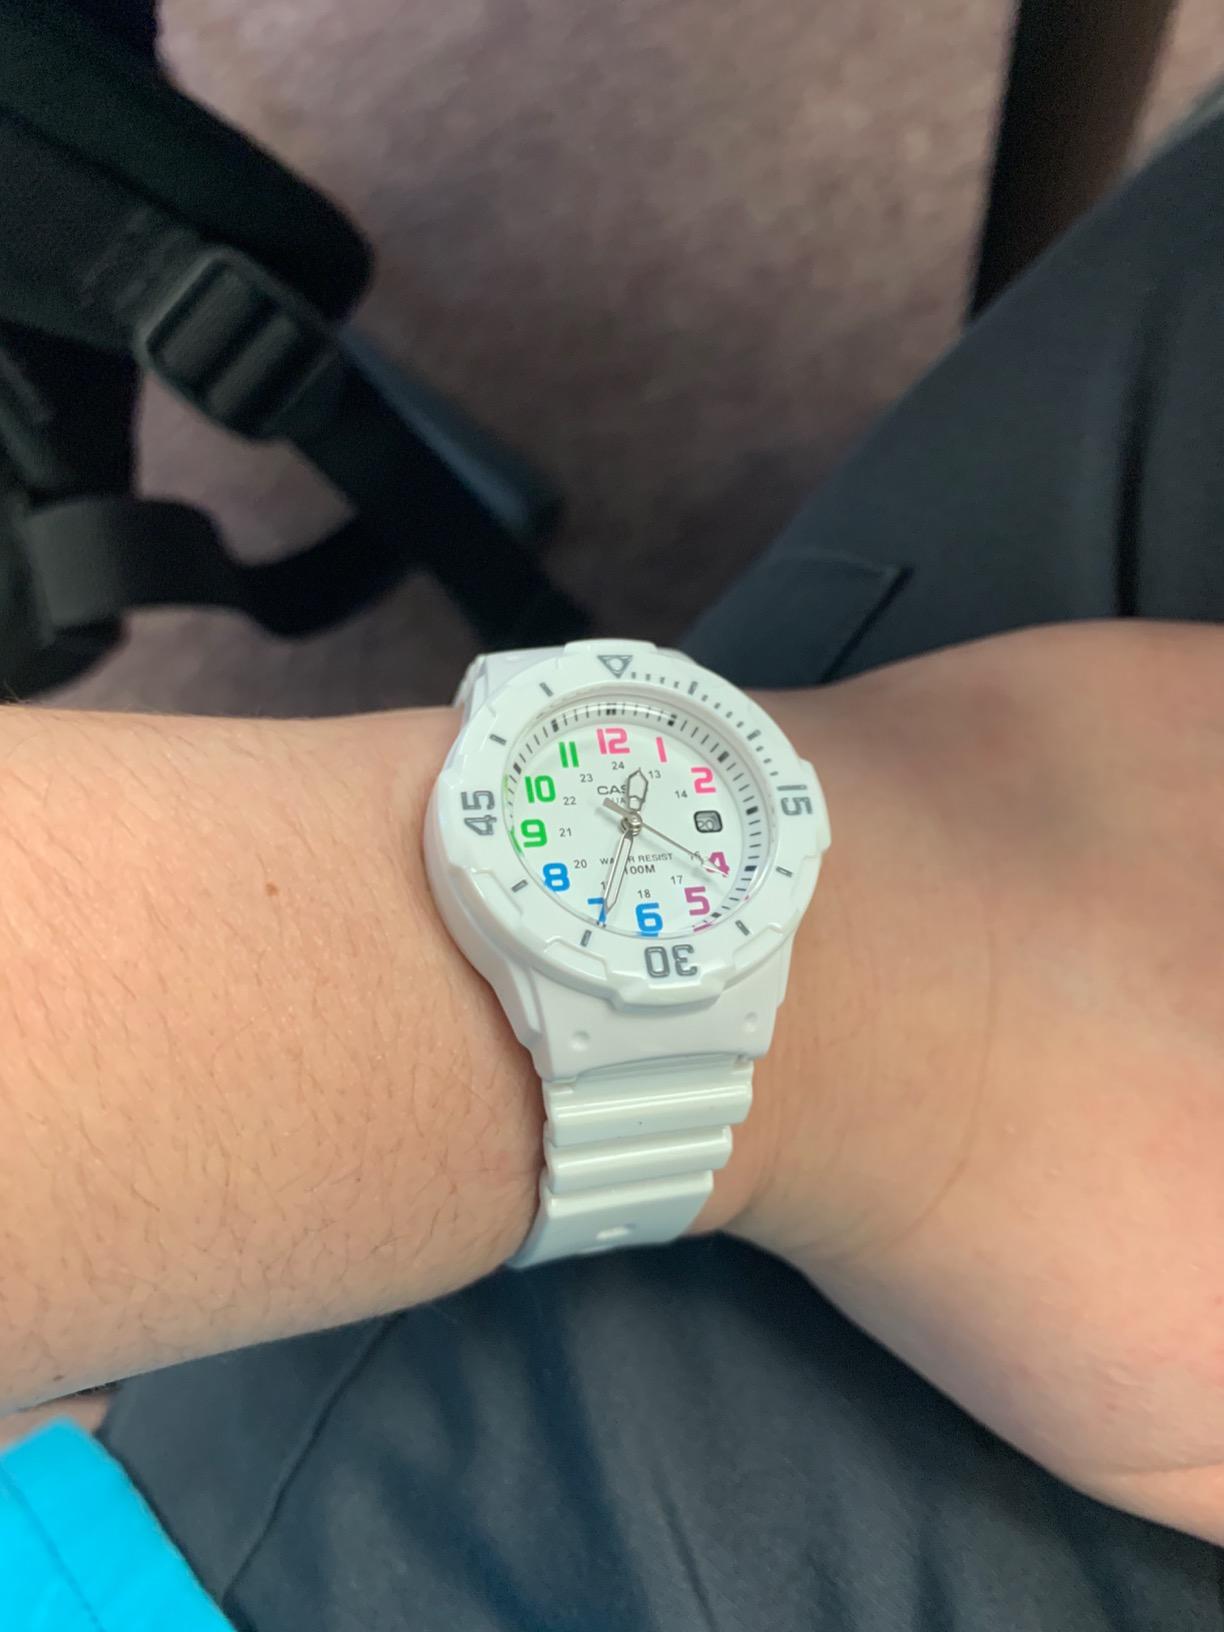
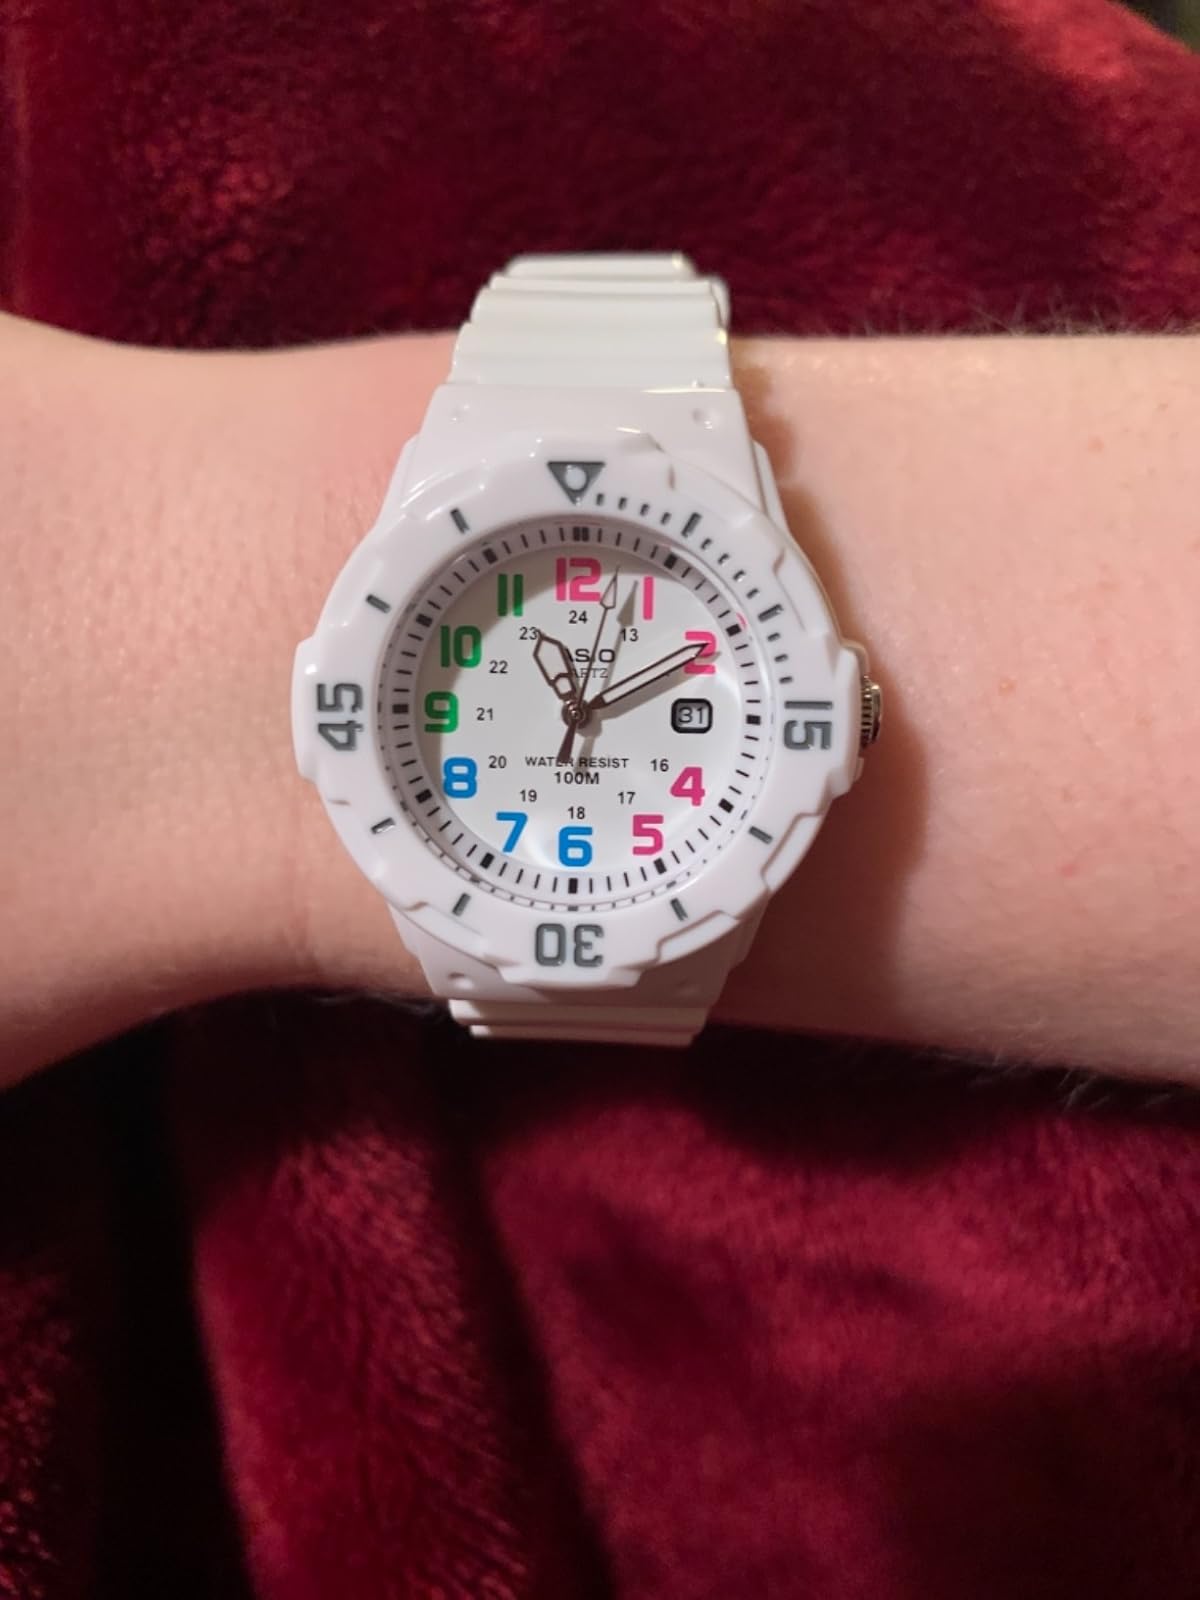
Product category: accessories_watch
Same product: yes